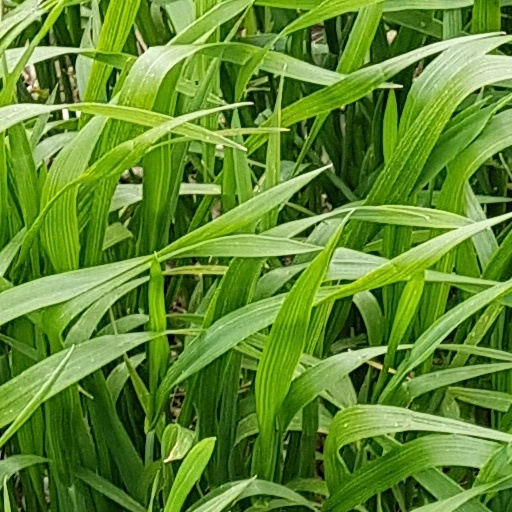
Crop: wheat